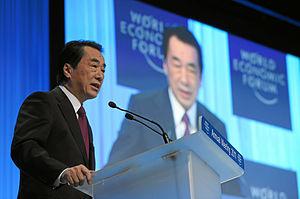
Naoto Kan, né le 10 octobre 1946 à Ube, est un homme d'État japonais. Il est le 61ᵉ Premier ministre du Japon du 8 juin 2010 au 2 septembre 2011, en tant que président du Parti démocrate du Japon depuis le 4 juin de la même année. Il a déjà dirigé ce parti du 28 septembre 1996 au 25 septembre 1999 et du 10 décembre 2002 au 18 mai 2004.